Fu Da-ren

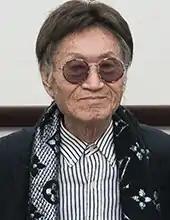
Fu in November 2017

Fu Da-ren (3 April 1933 – 7 June 2018) was a Taiwanese basketball player and television presenter.